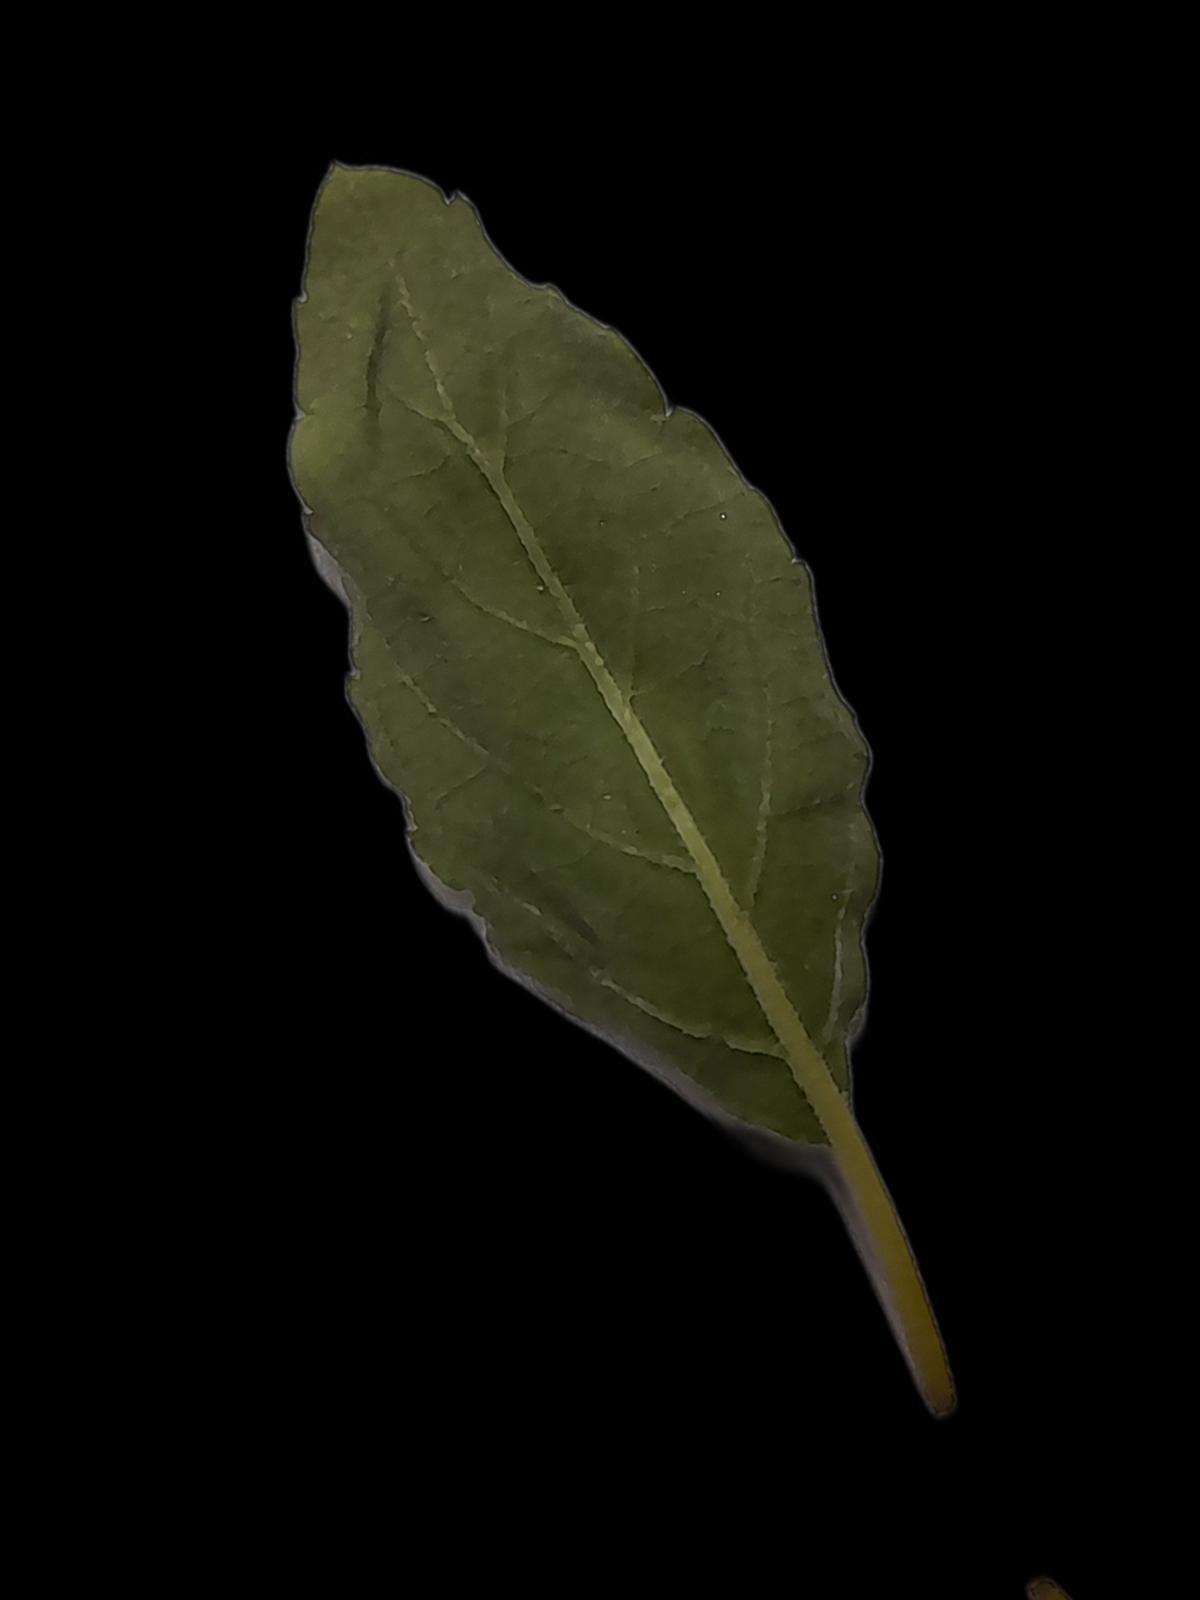
Plant: Tulsi